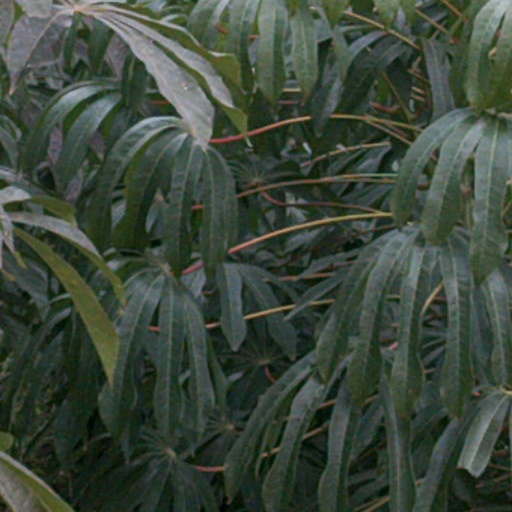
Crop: cassava